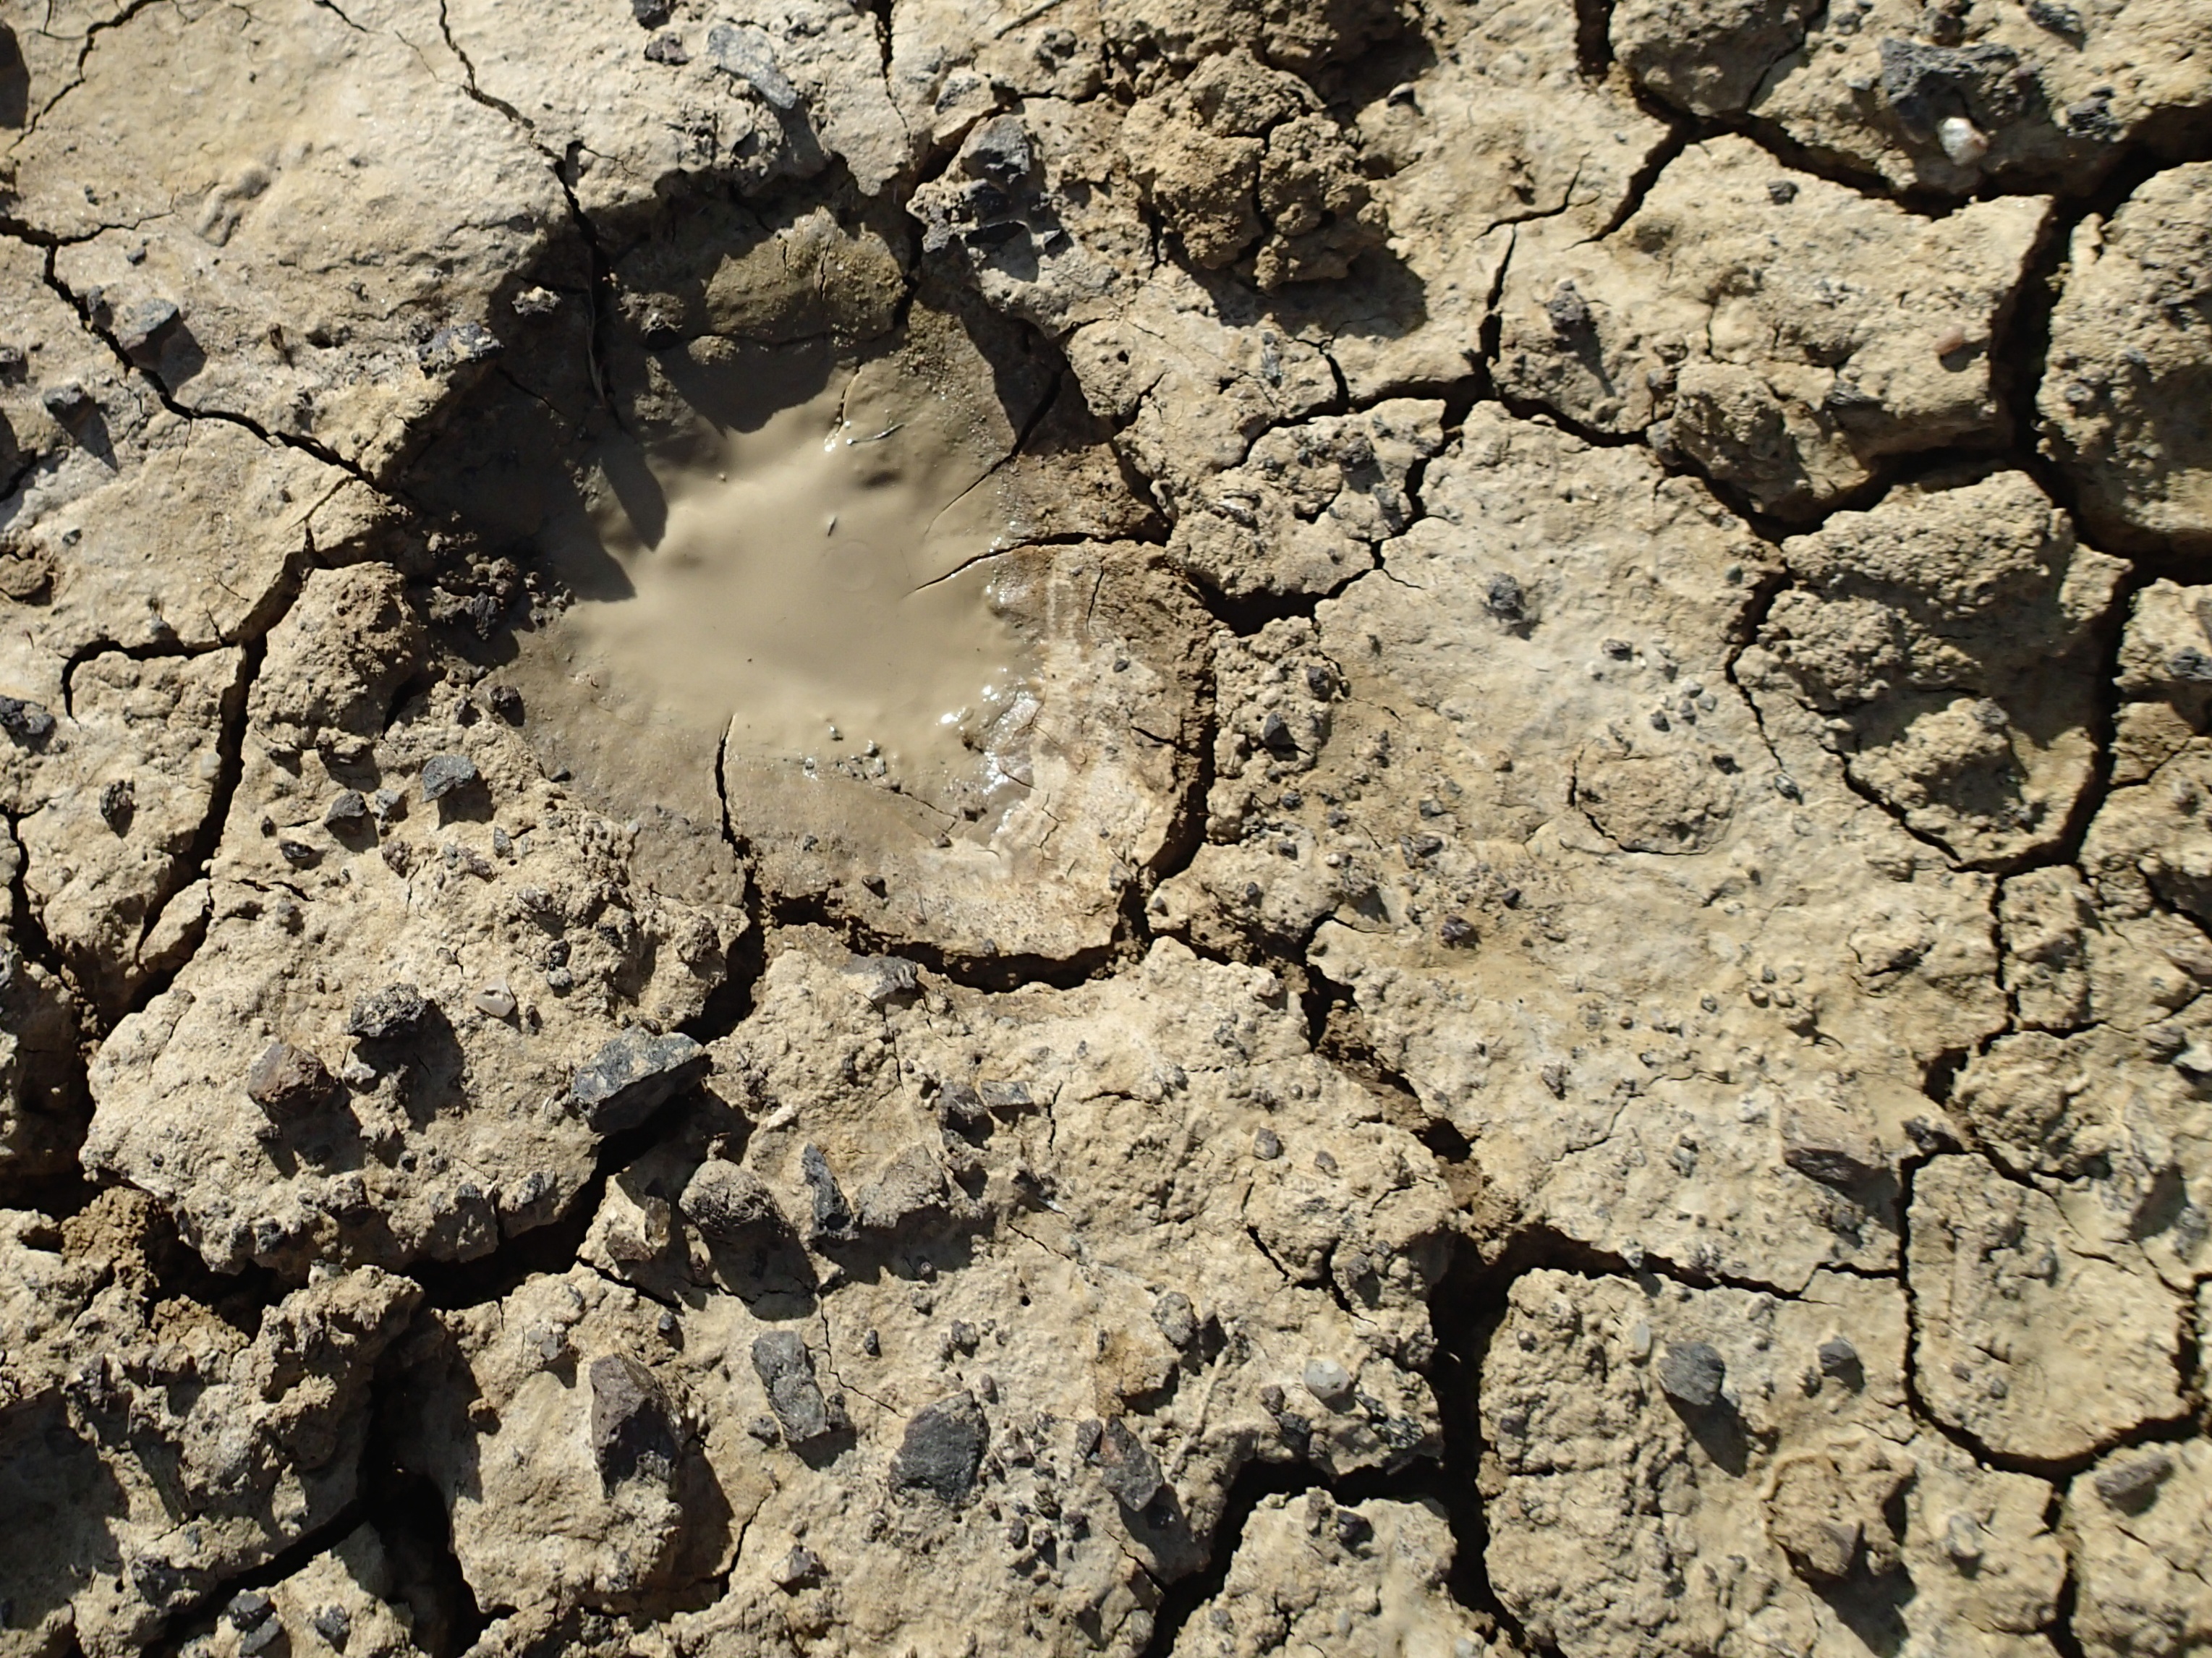
rock, texture, soil, rubble, geology, disaster, drought, road surface, geological phenomenon